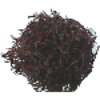
Label: Rambutan 1